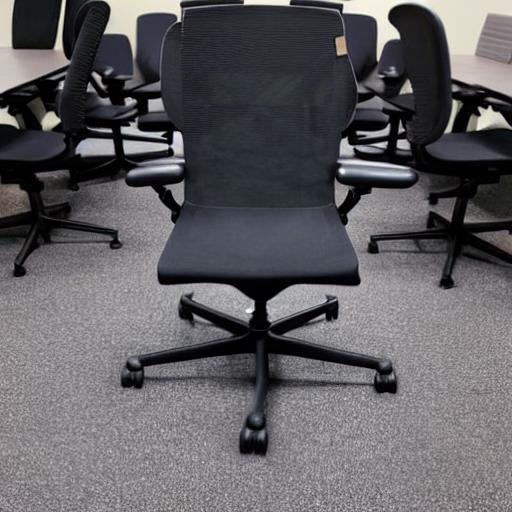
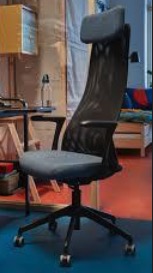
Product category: items_chair
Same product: no